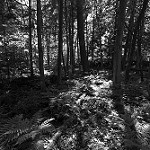
Label: B & W